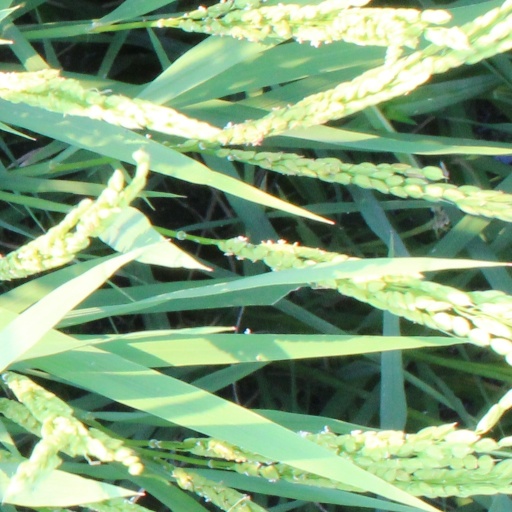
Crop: rice